John Lutey

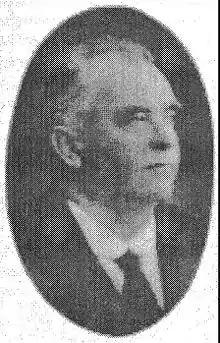
John Lutey

John Thomas Lutey (18 December 1876 – 22 June 1932) was the Labor Party member for the Western Australian Legislative Assemblyrepresenting the seat of Brownhill-Ivanhoe from 1917 to 1932.